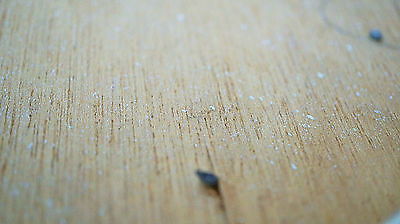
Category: table